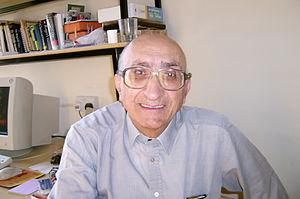
Salvino Azzopardi, né le 21 juin 1931 à Hamrun et décédé le 6 août 2006 à Naxxar, était un prêtre jésuite maltais, philosophe indianisant et professeur de philosophie en Inde, au Sri Lanka et à Malte.